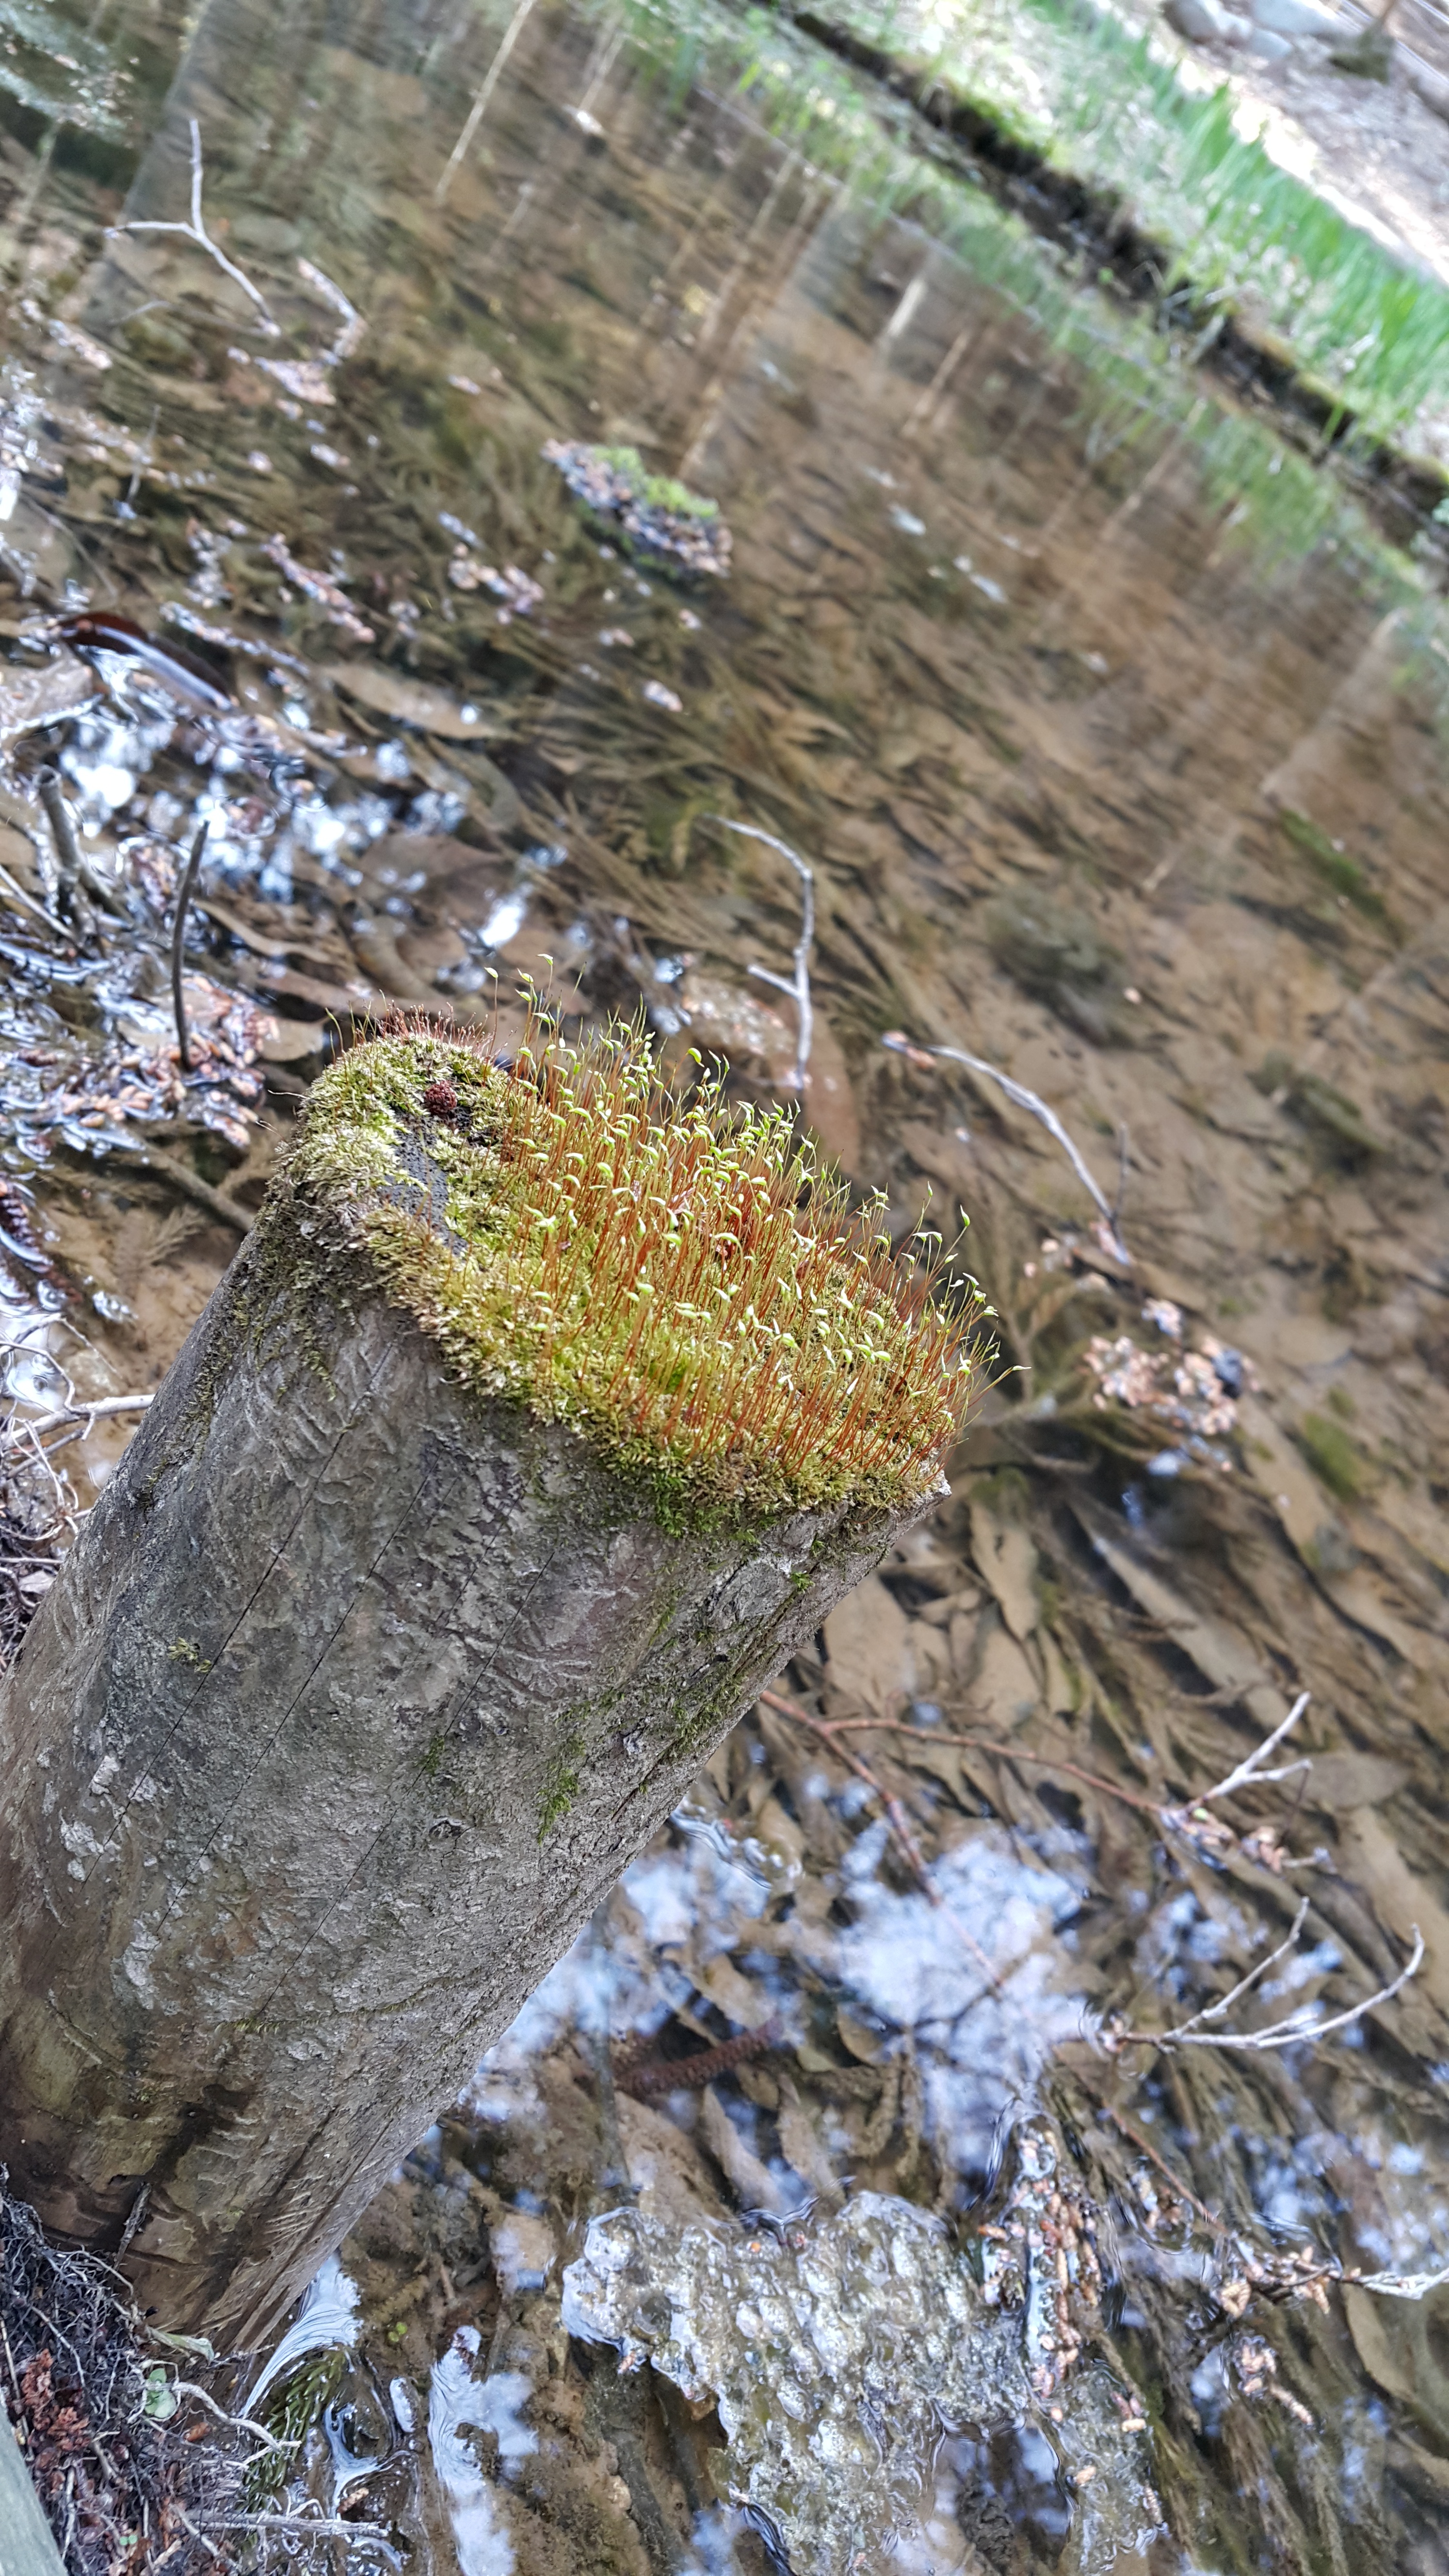
tree, water, nature, rock, plant, leaf, flower, pond, wildlife, stream, autumn, soil, flora, fauna, geology